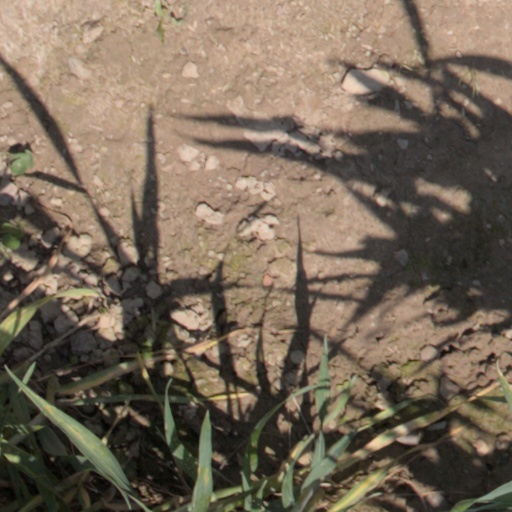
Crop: wheat